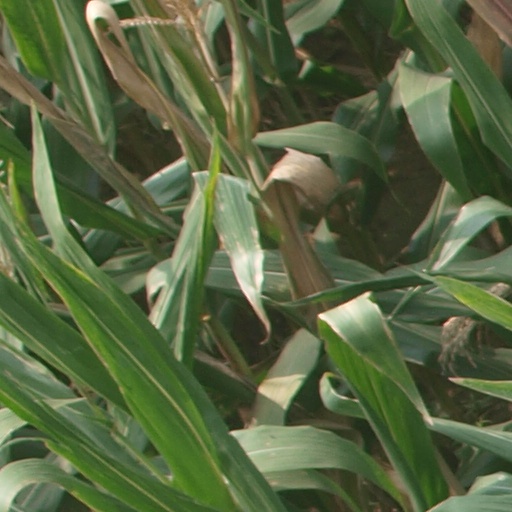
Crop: maize; corn